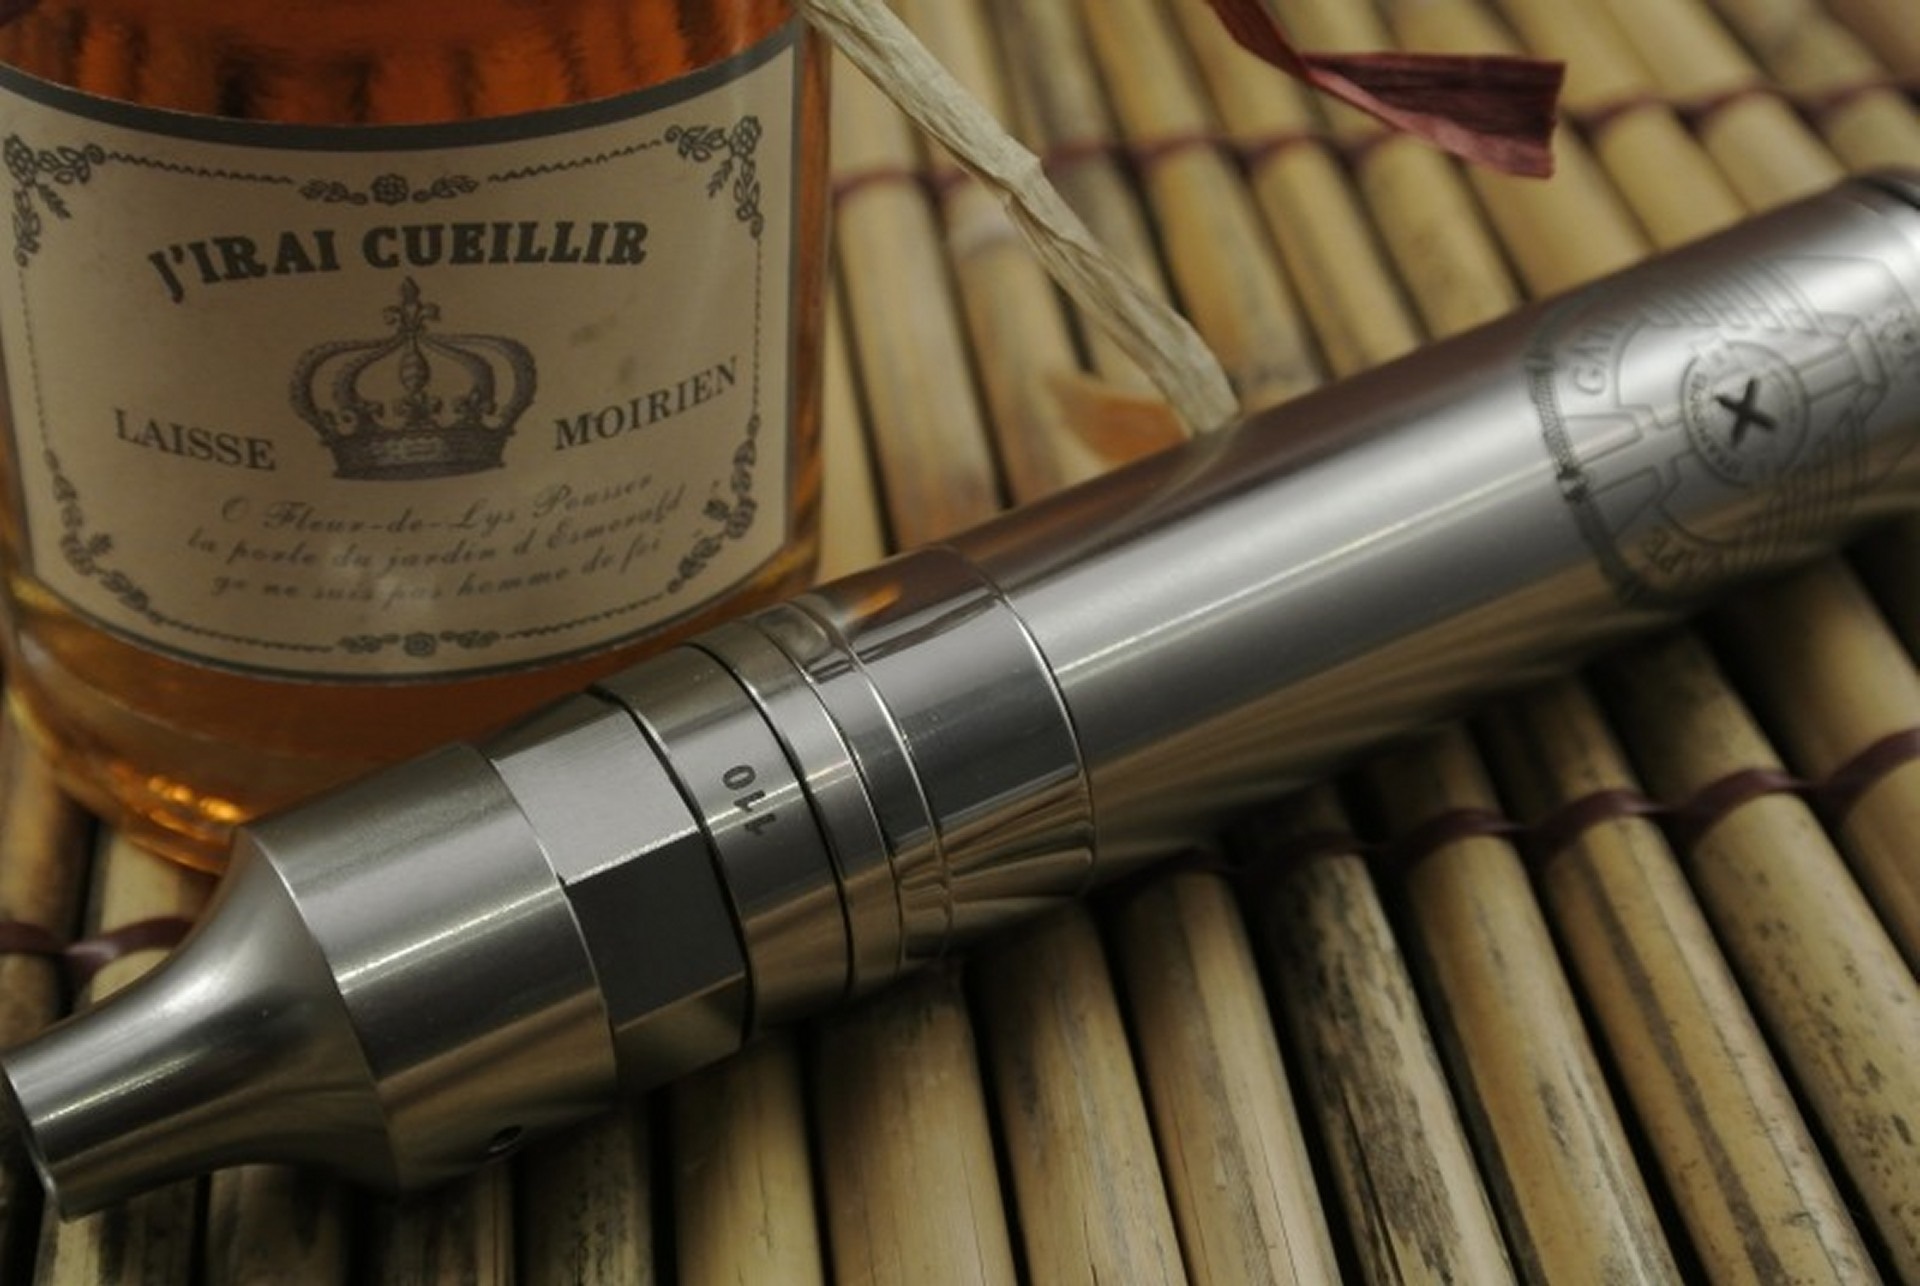
steam, pen, e cigarette, man made object, cue stick, vapegate